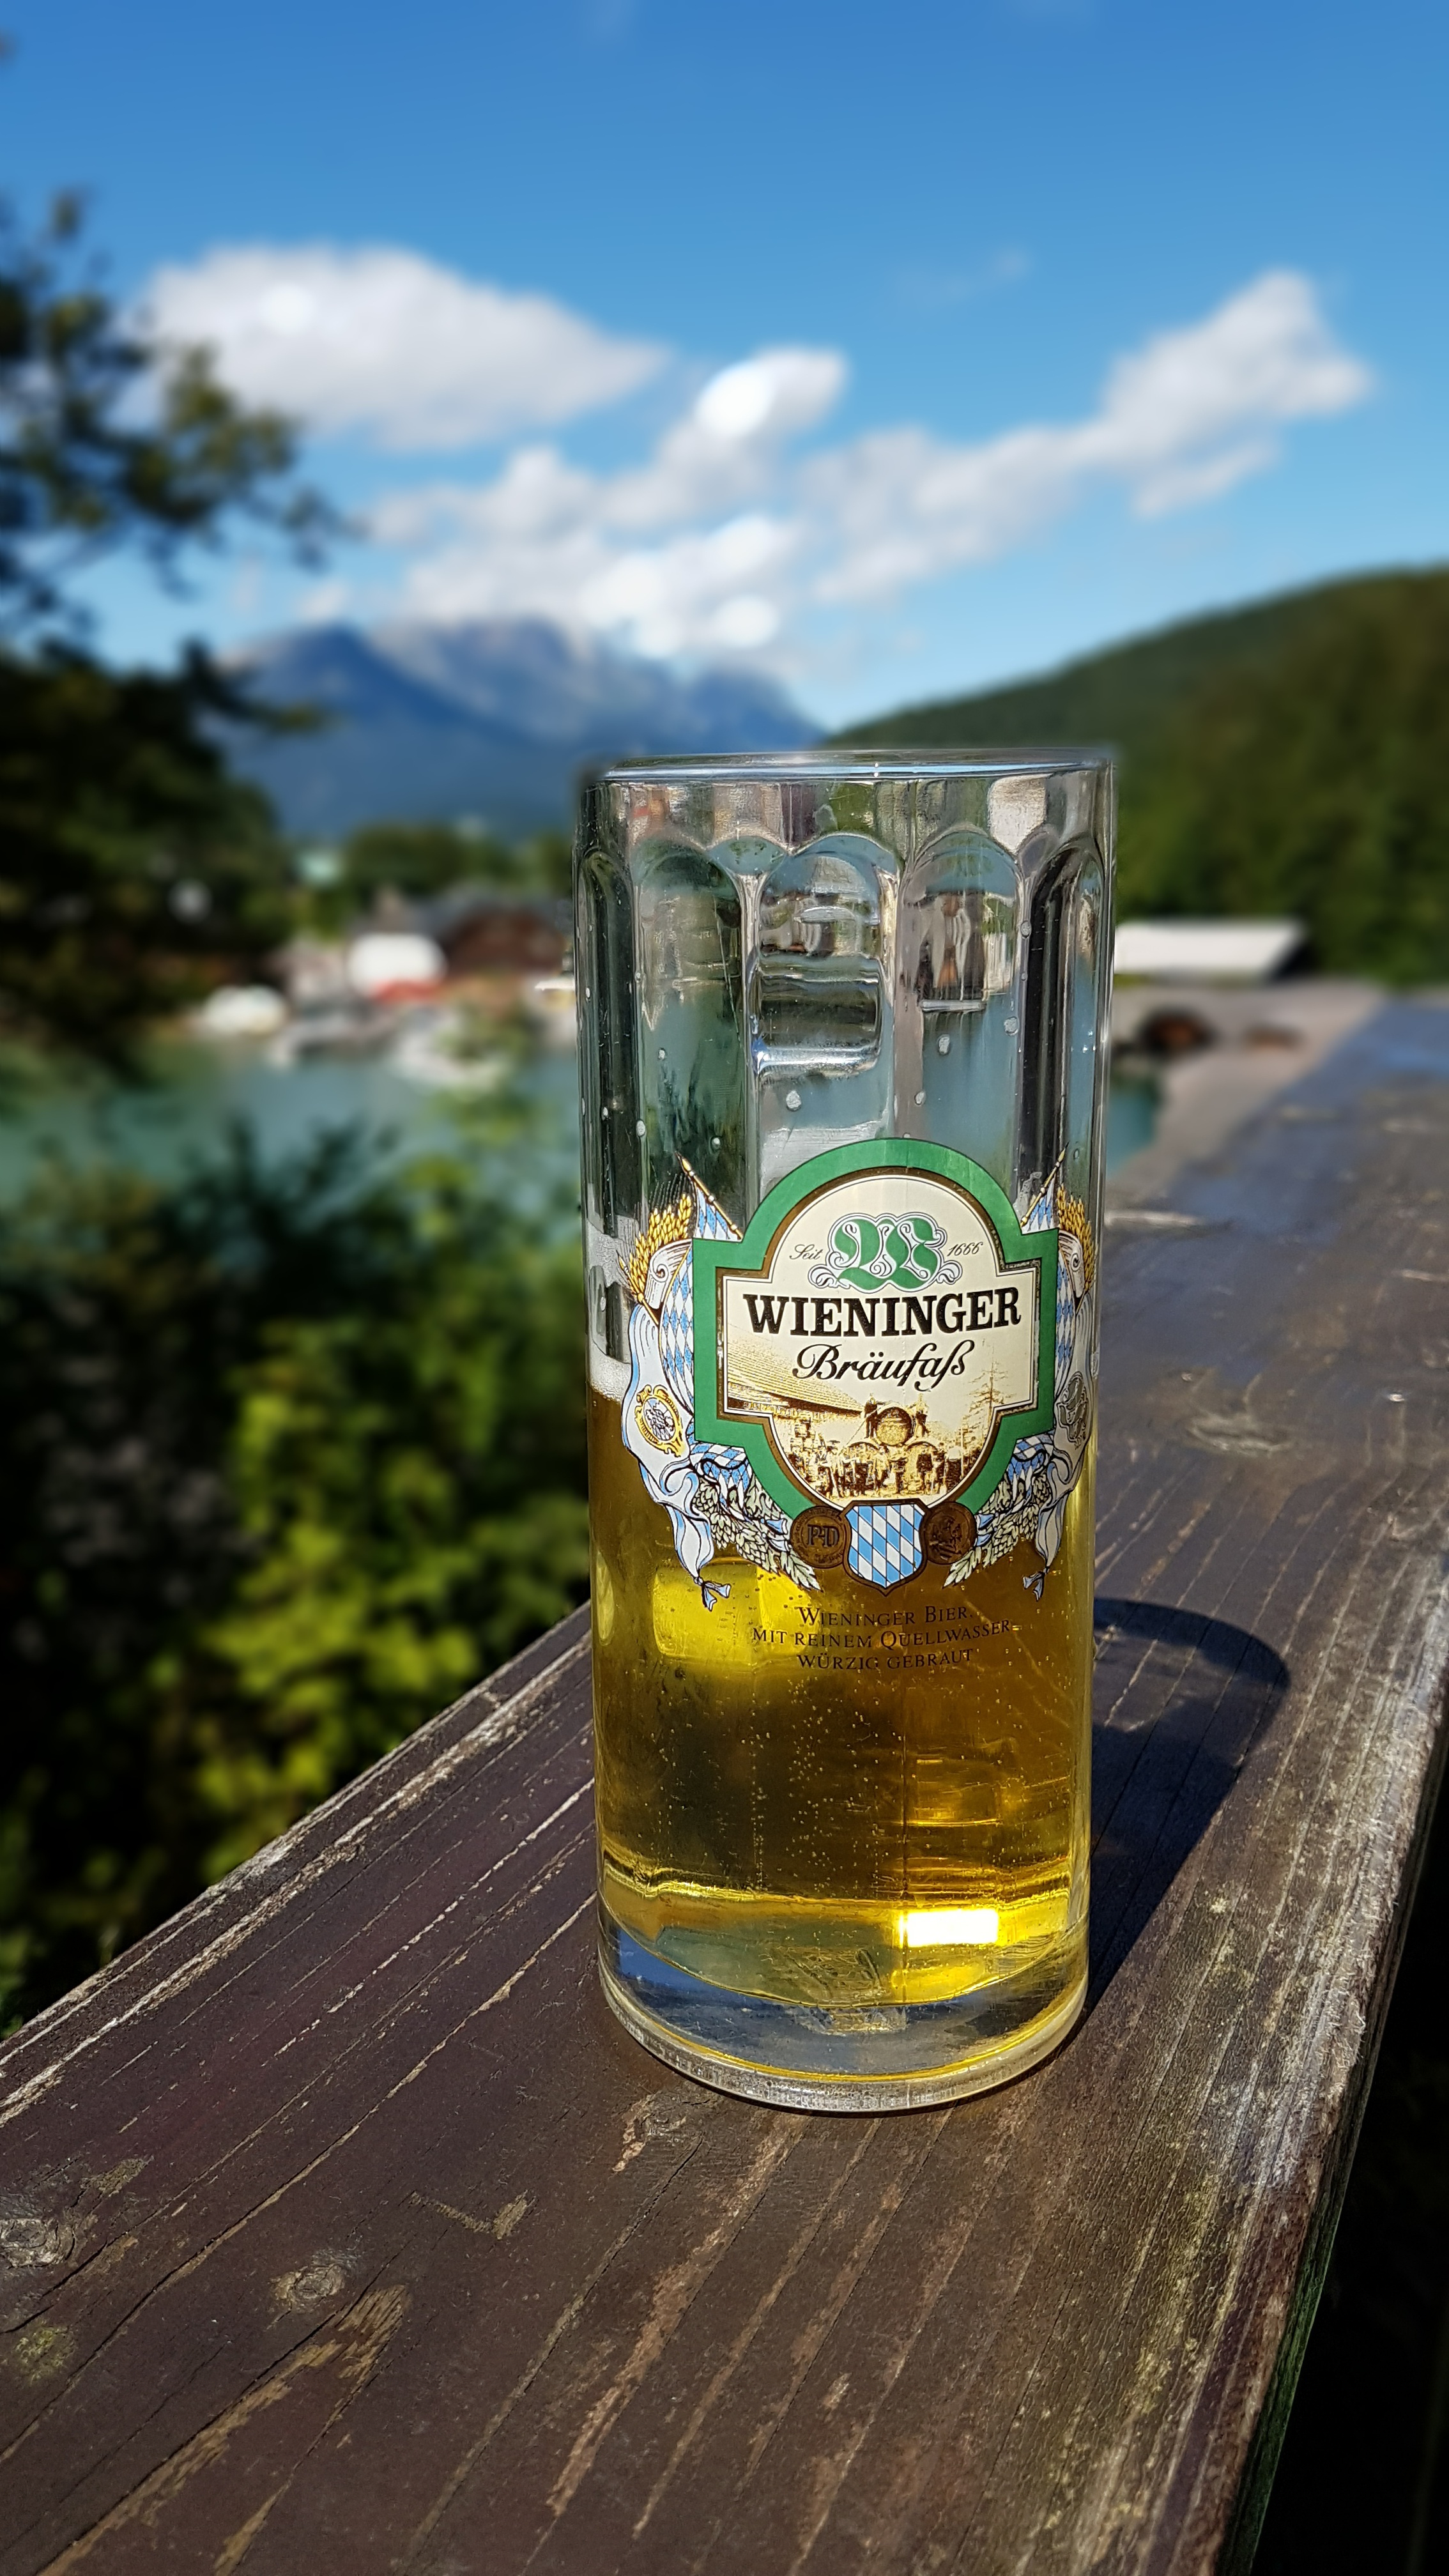
glass, drink, beer, germany, liqueur, berchtesgaden, alcoholic beverage, distilled beverage, konigssee